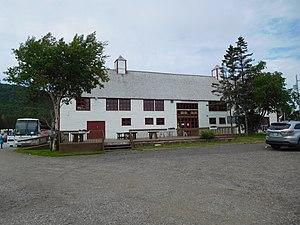
Grange Charles-Robin (Centre d'Art), 162, route 132 Ouest, Percé
Suzanne Guité est une artiste et sculptrice canadienne qui a vécu à Percé au Québec.